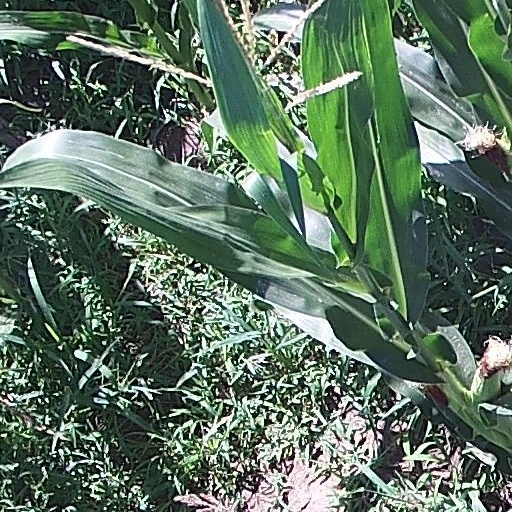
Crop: maize; corn